Coinage Act of 1873

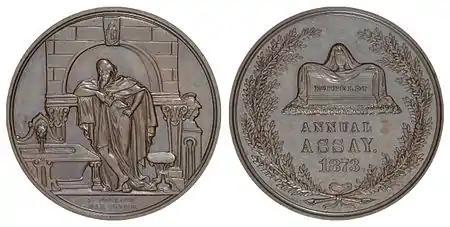
Medal (by Chief Engraver William Barber) struck for the 1873 Assay Commission. The casket on the reverse honors Philadelphia Mint Assayer Jacob Eckfeldt, who had recently died.

Sherman introduced the bill on April 28, 1870, and it was referred to the Senate Finance Committee, of which he was chairman. He did not seek its passage in that session of Congress, as lawmakers were busy with other financial legislation. The bill attracted next to no newspaper attention throughout the period of almost three years it was under consideration, though monetary experts and others watched its progress closely. On January 9, 1871, Sherman brought the bill to the Senate floor for debate. That it abolished the silver dollar, and thus bimetallism, was not discussed, as senators focused on the omission of the coinage charge (the fee for the Mint's services in converting bullion to money). This was of importance to the Senate—especially members from the Far West—because it affected what mining companies and refiners (an important economic interest) could get for their product. Sherman offered an amendment to retain the coinage charge, but it was attacked by Western senators as an unjust tax on miners and refiners of gold, and the amendment was defeated, 26–23. On January 10, the bill passed the Senate, 36–14, with Sherman voting against his own bill. It was then sent to the House of Representatives and referred to the Committee on Coinage, Weights, and Measures from which it was briefly brought forth on February 25 by Pennsylvania's William D. Kelley, the chairman, before being recommitted to committee. The bill was not considered by the House during the remainder of the 41st Congress, which expired on March 3, 1871, and the Senate-passed bill died with it.